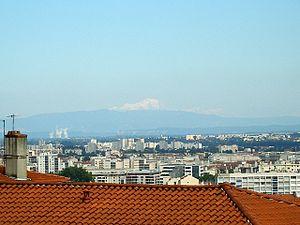
Le mont Blanc vu depuis Lyon, place Colbert (Croix-Rousse). Noter qu'il s'ensuit qu'il doit aussi être possible de faire une photo de la place Colbert vue depuis le mont Blanc.
Les pentes de la Croix-Rousse forment un des deux quartiers situés sur la colline de la Croix-Rousse, et sont à cheval entre les 1ᵉʳ et 4ᵉ arrondissements de Lyon.